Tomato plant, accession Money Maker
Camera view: horizontal (90 deg, fisheye); turntable rotation: 180 degrees
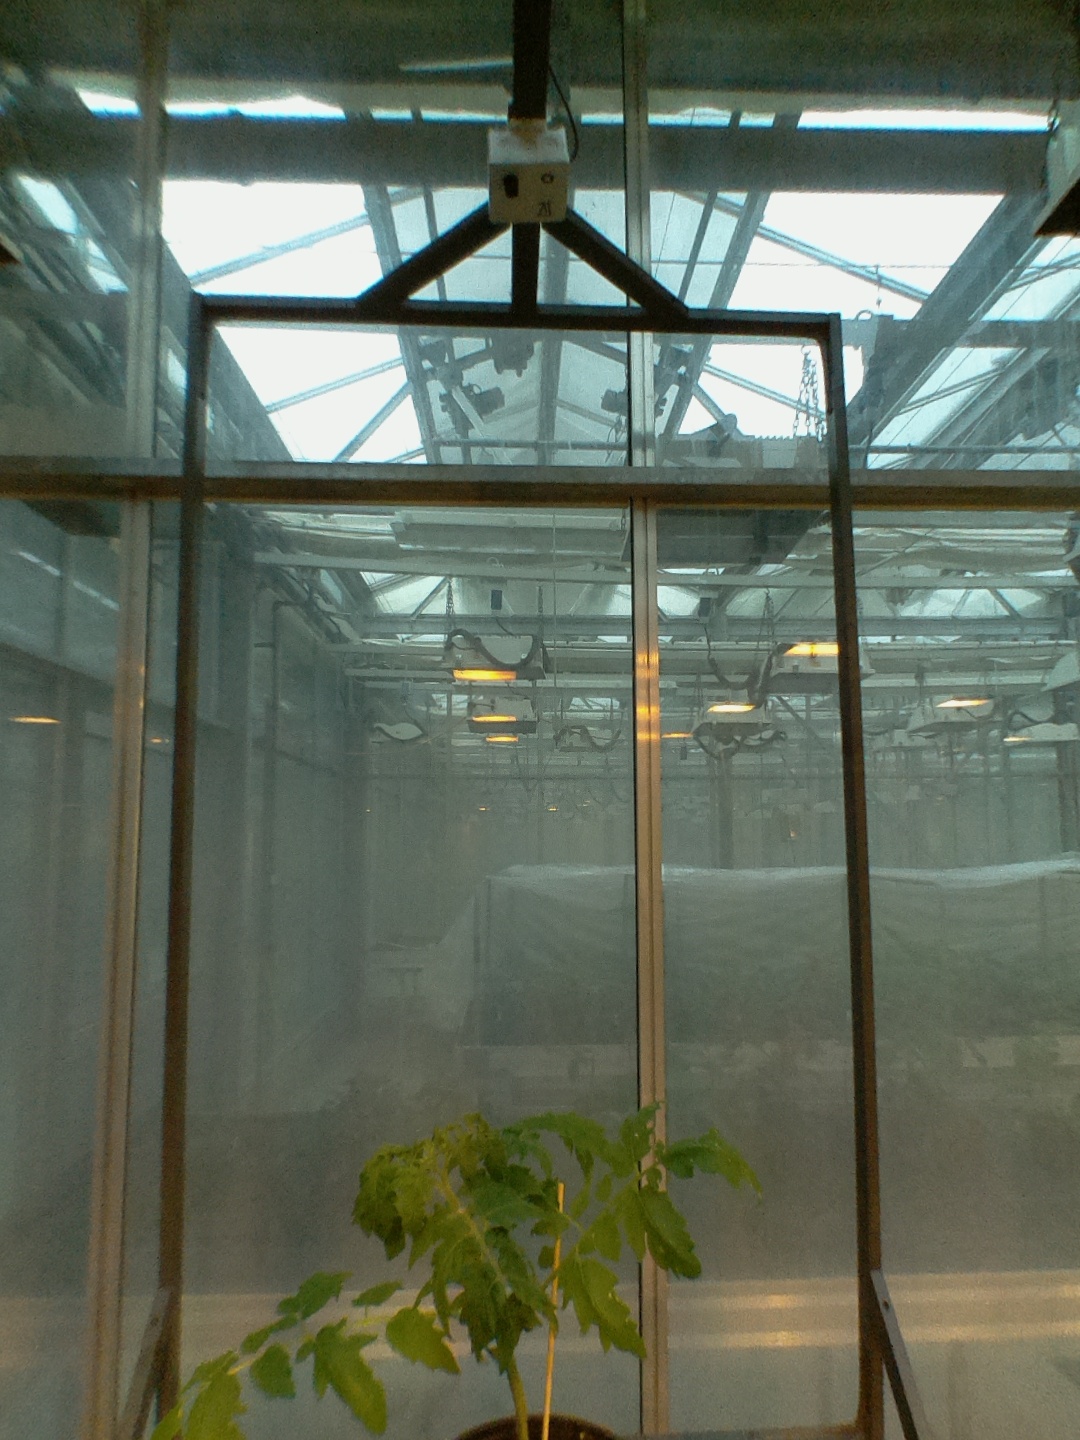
BBCH growth stage 13: 6 of true leaves visible